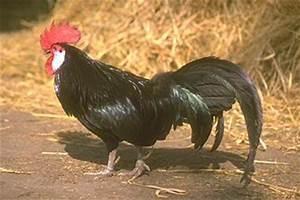
chicken